Adelheid Popp

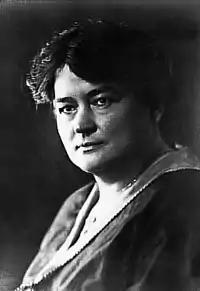
Adelheid Popp, 1892

Adelheid Popp (née Dworschak; 11 February 1869 – 7 March 1939) was an Austrian feminist and socialist who worked as a journalist and politician.